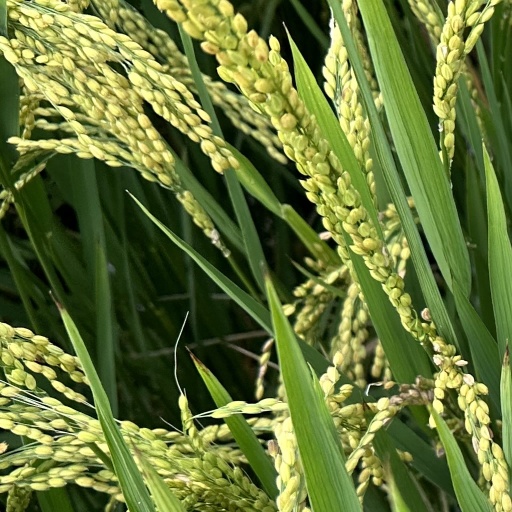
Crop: rice